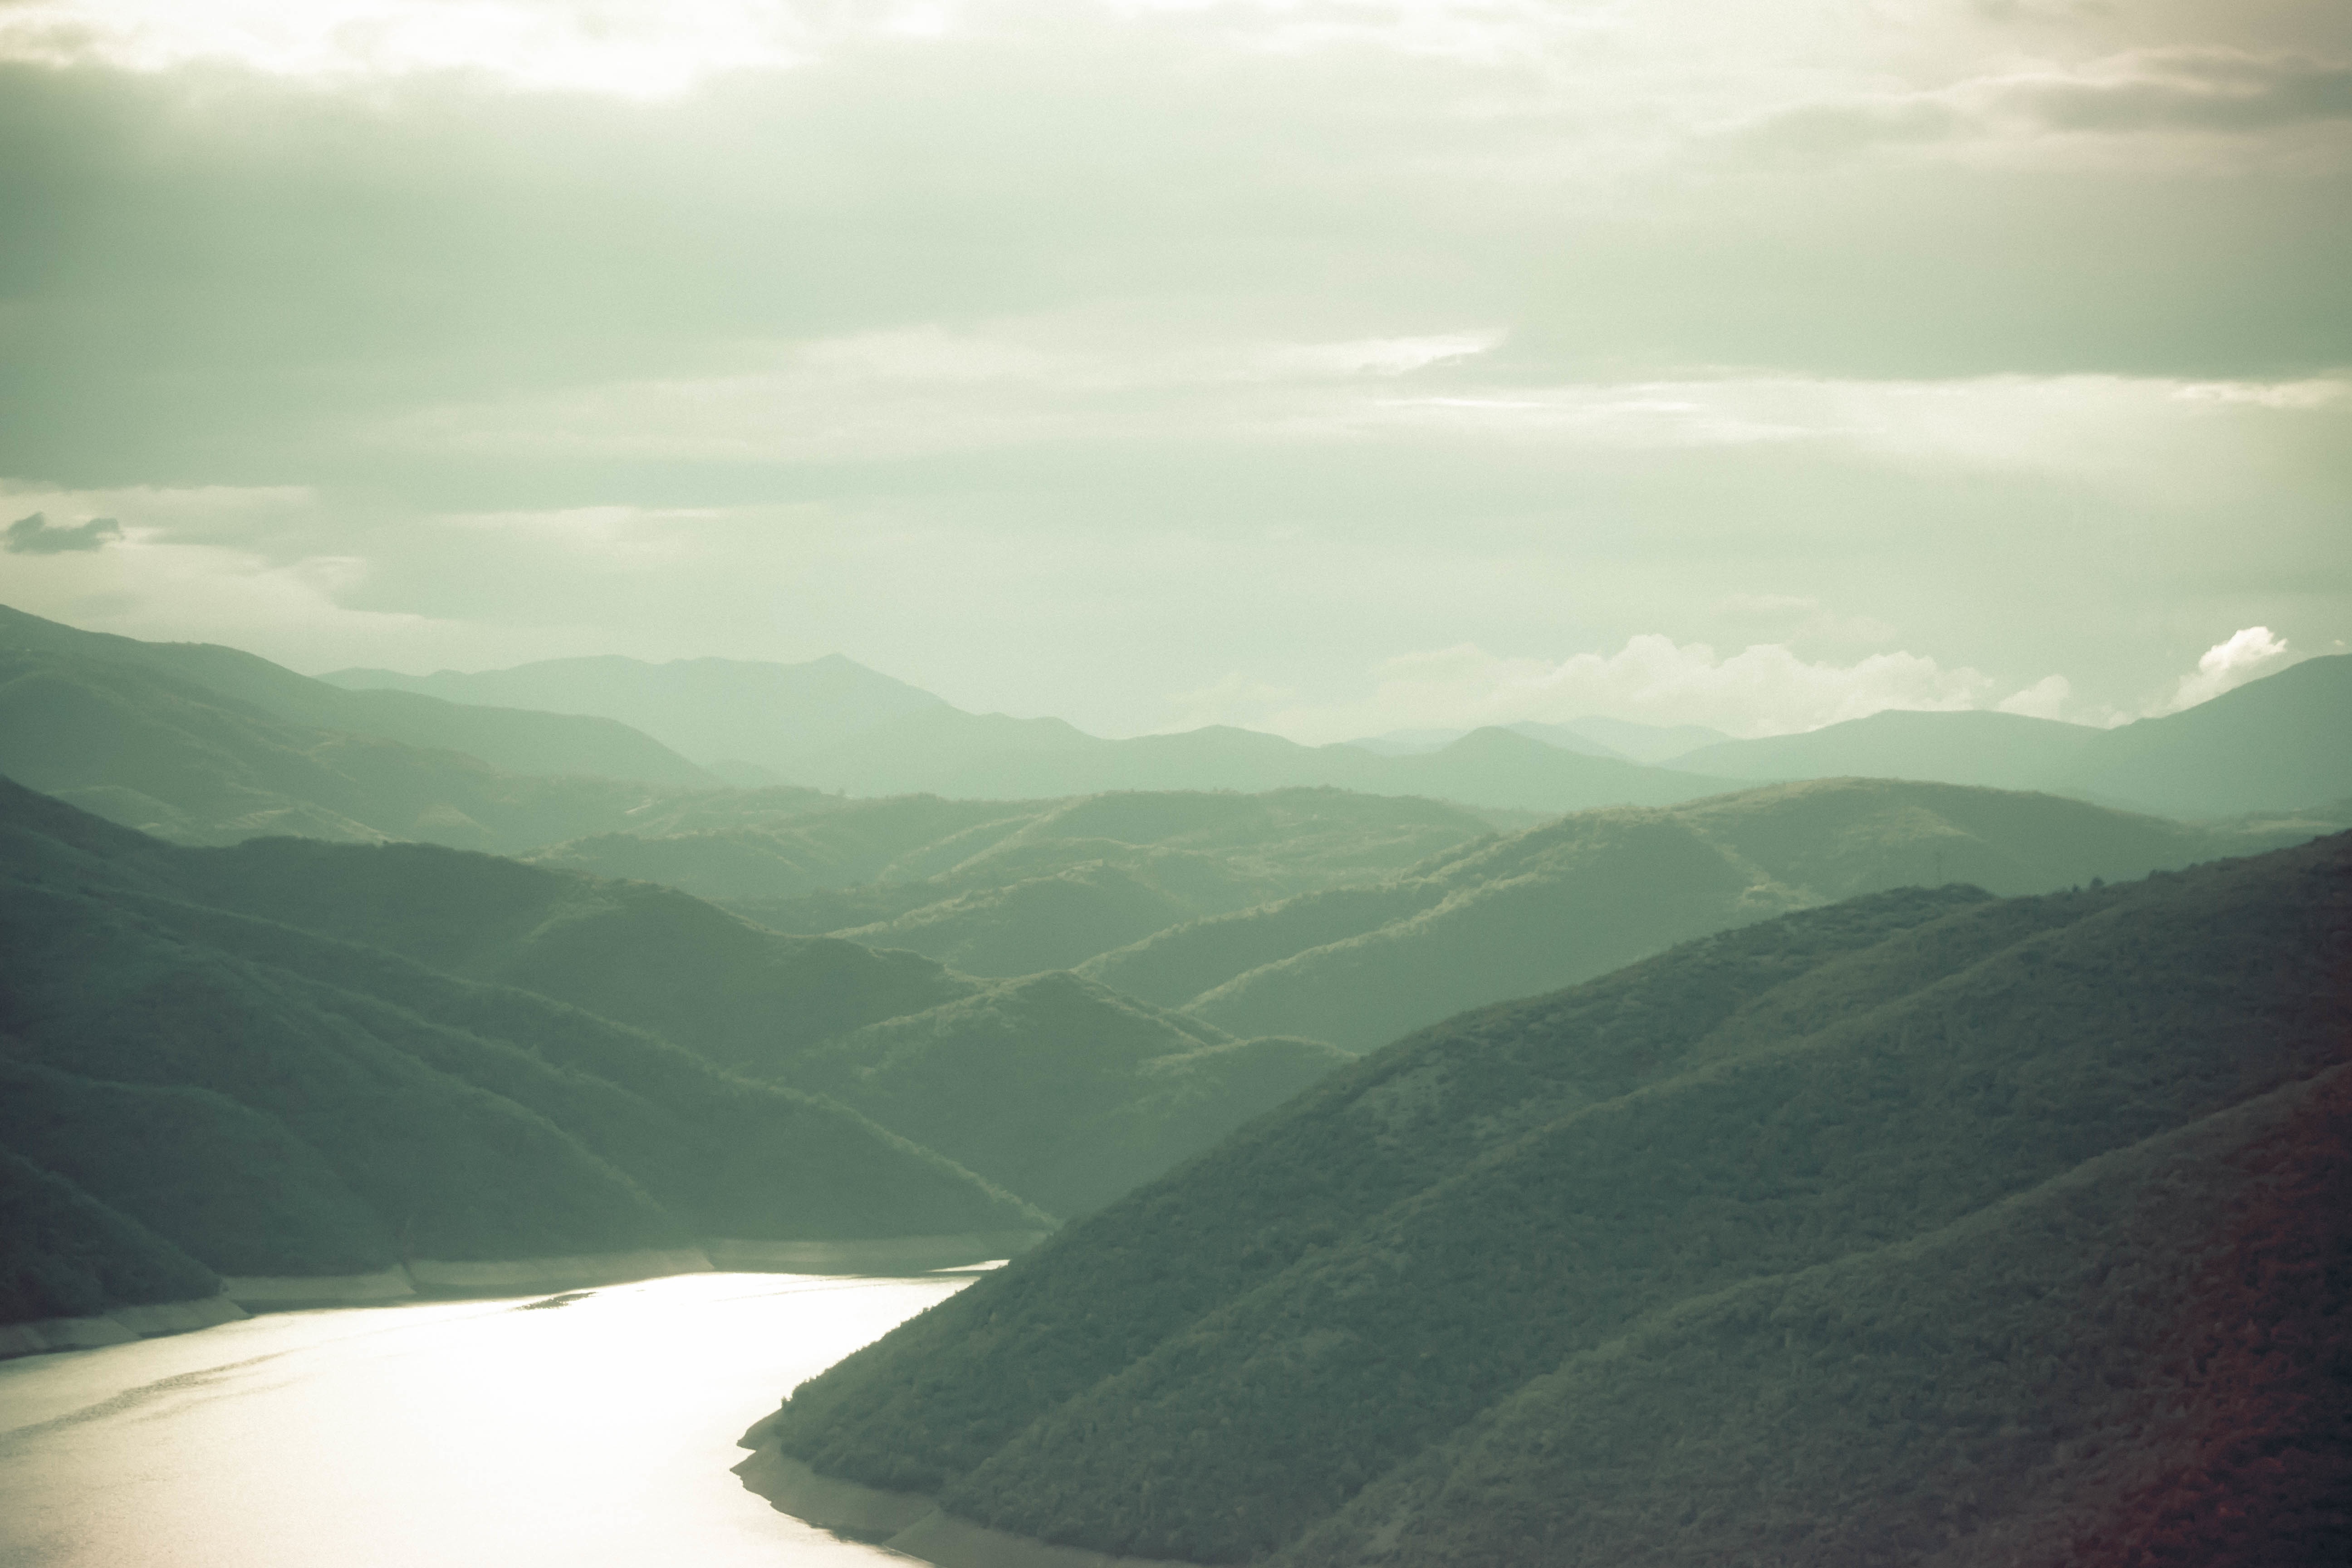
landscape, nature, horizon, mountain, cloud, sky, mist, sunlight, morning, hill, lake, valley, mountain range, fjord, reservoir, alps, plateau, loch, landform, mountain pass, geographical feature, atmospheric phenomenon, atmosphere of earth, mountainous landforms